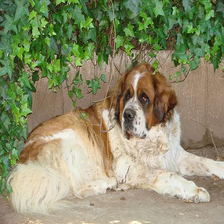
Species: dog
Breed: saint bernard